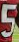
Number: 5